Sport in Paraguay

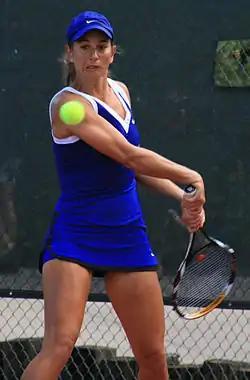
Rossana de los Ríos was the world junior number 1 in 1992

Tennis is also a significant sport in Paraguay. The Paraguay Davis Cup team competed in its first Davis Cup in 1931, and their best result was reaching the quarterfinals in 1983–85 and again in 1987. The Paraguay Fed Cup team competed in its first Fed Cup in 1991, and their best result was qualifying for the World Group play-offs in 1995. Notable male tennis players from Paraguay include males Victor Caballero, Hugo Chapacú, Ramón Delgado, Francisco González and Víctor Pecci, and female tennis players Rossana de los Ríos, Verónica Cepede Royg and Montserrat González.